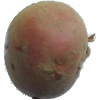
Label: Potato Red 1